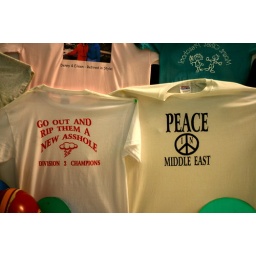
From the window display in a local &amp;quot;made to order&amp;quot; tee shirt store.